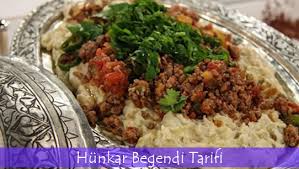
Yemek: hunkar_begendi